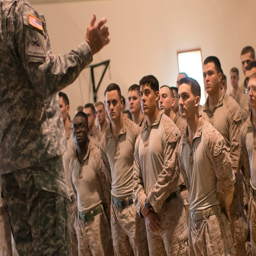
military person , chairman , talks with service members during a town hall meeting .